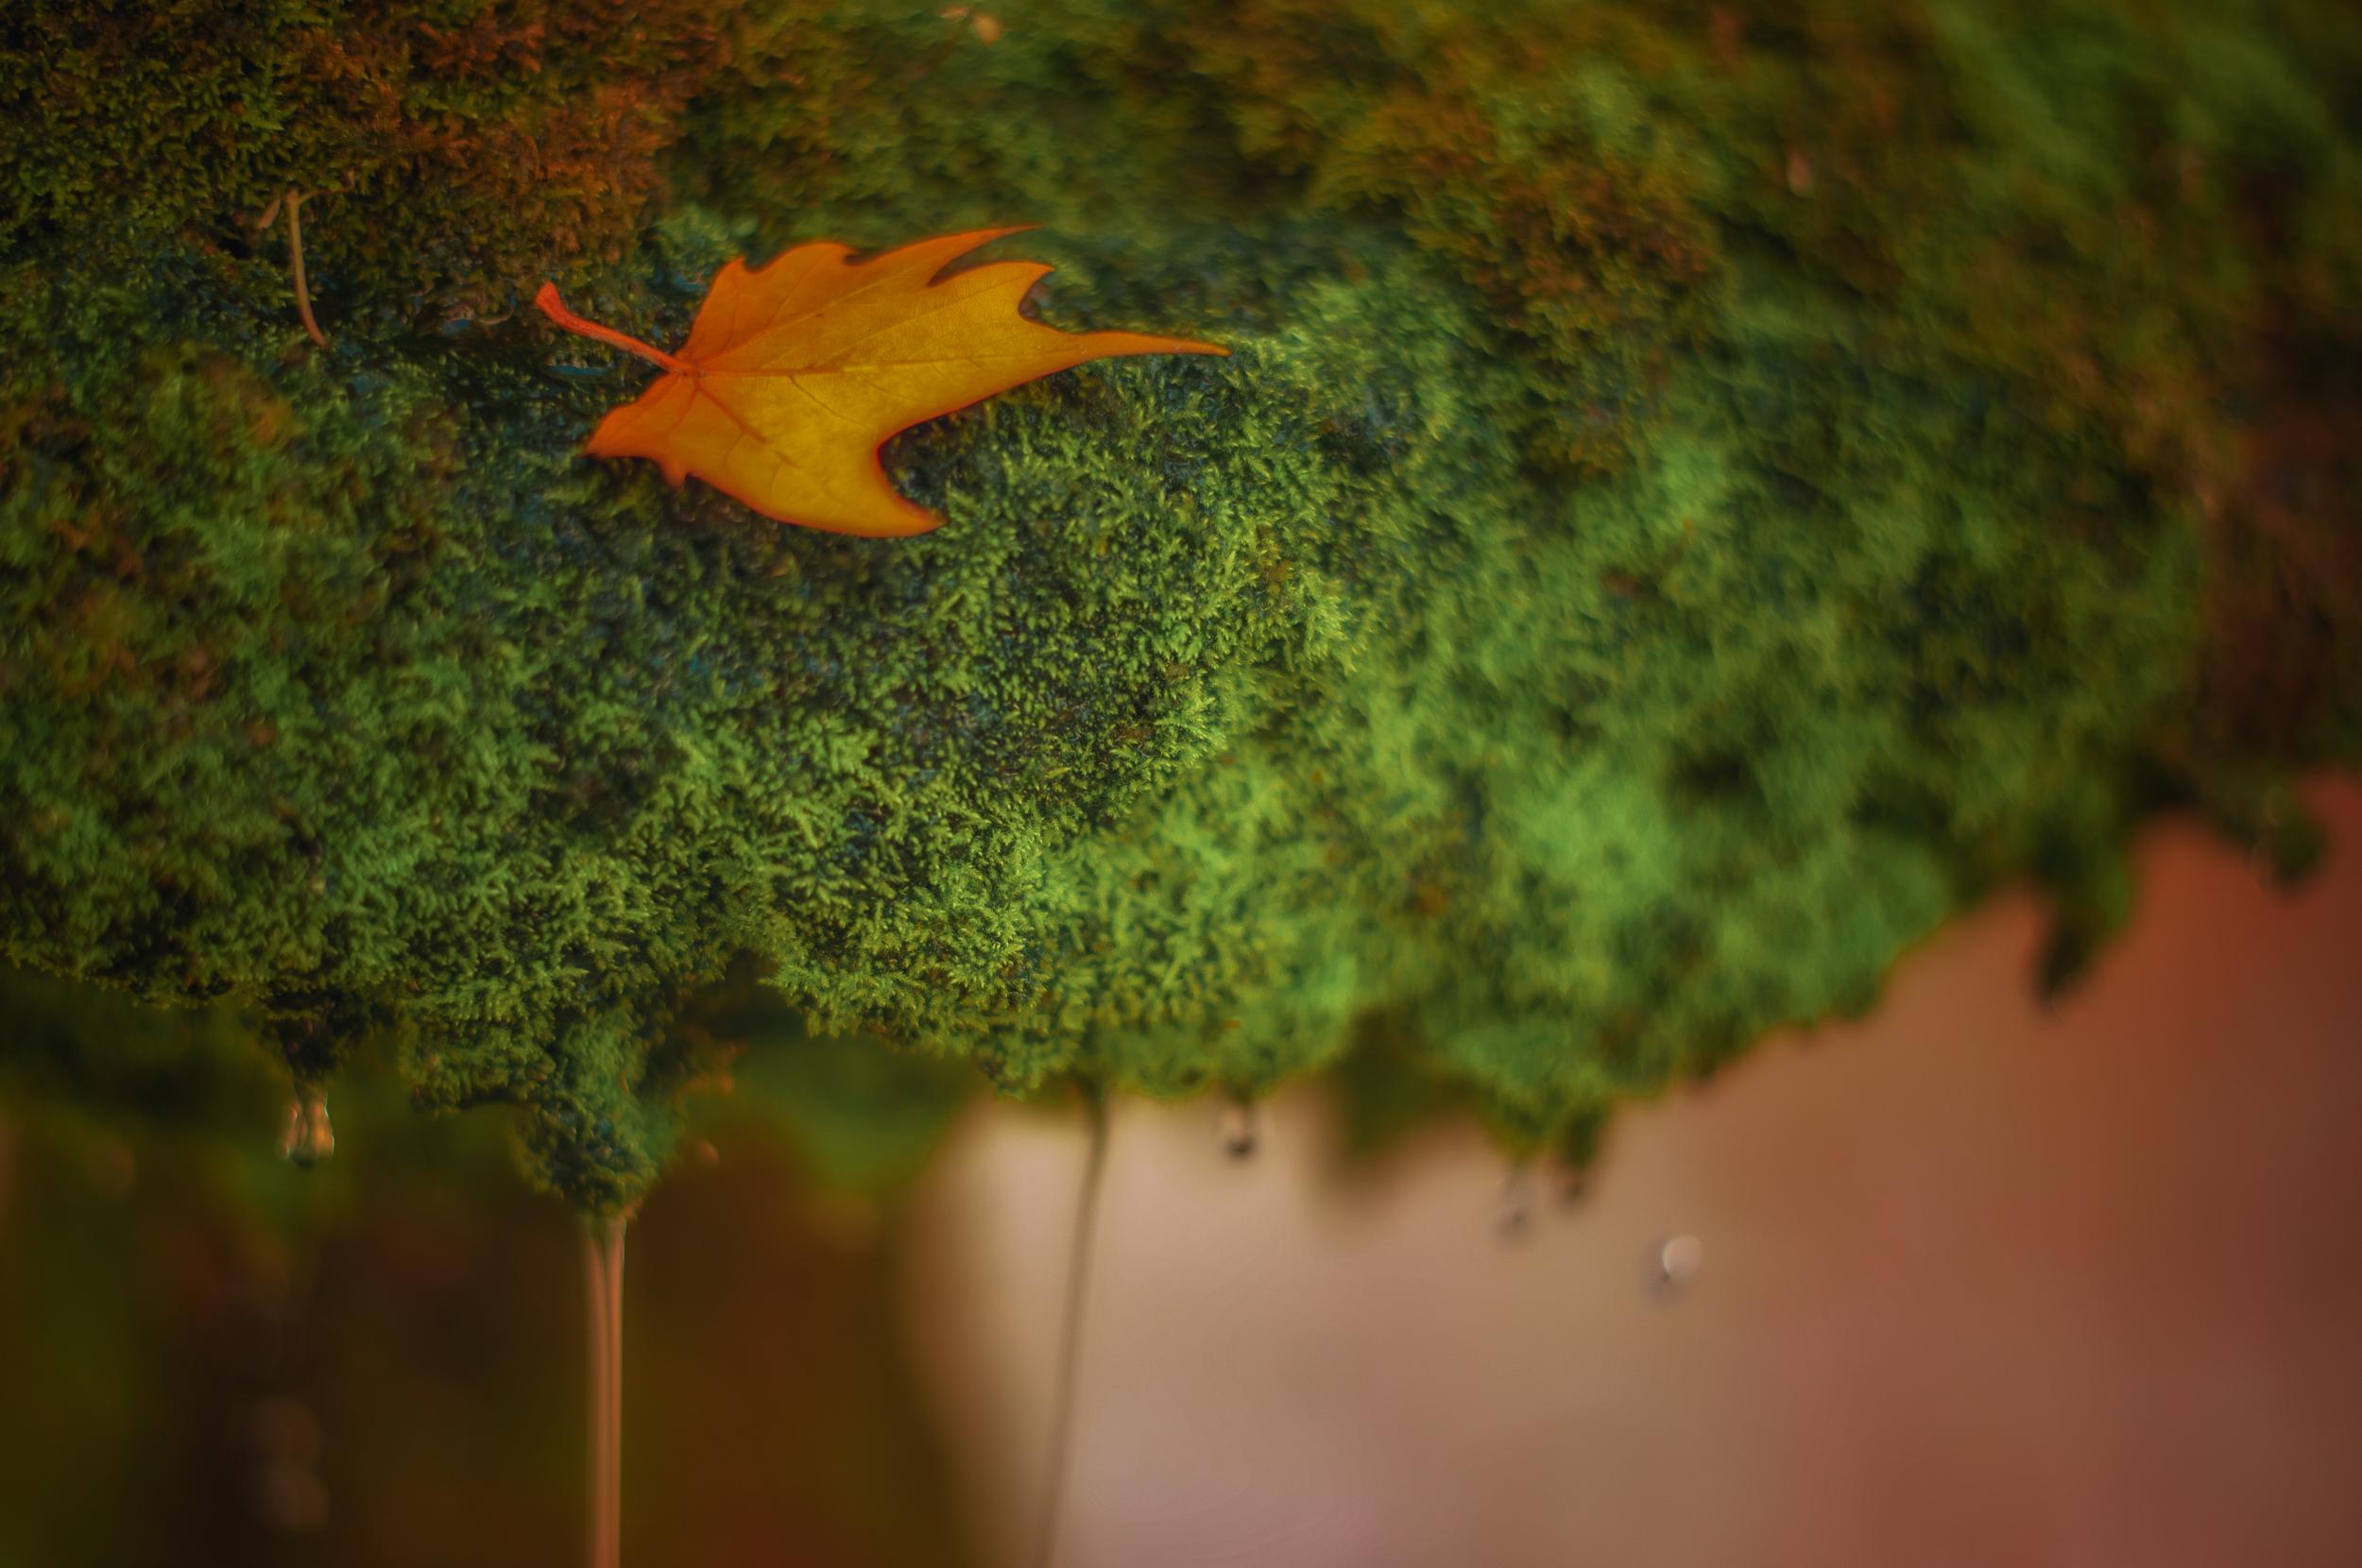
tree, nature, branch, plant, sunlight, leaf, flower, france, europe, green, reflection, autumn, nikon, flora, close up, 2015, nikkor, curuyann, d750nikon, fontaineduvaucluse, macro photography